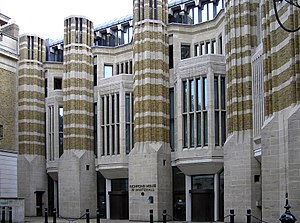
Alternativ behandling / Definitioner og terminologi / Forskellige typer af definitioner
Storbritanniens sundhedsministerium: Richmond House, Whitehall, London
Alternativ behandling, også kaldet alternativ medicin, har ingen klar definition, men beskrives som behandlingsformer hvis virkning enten er direkte tilbagevist, ikke påvist, umulige at bevise eller er overdrevent skadelige i forhold til deres gavnlige effekt, men som påstås at have den samme helbredende effekt som medicin.